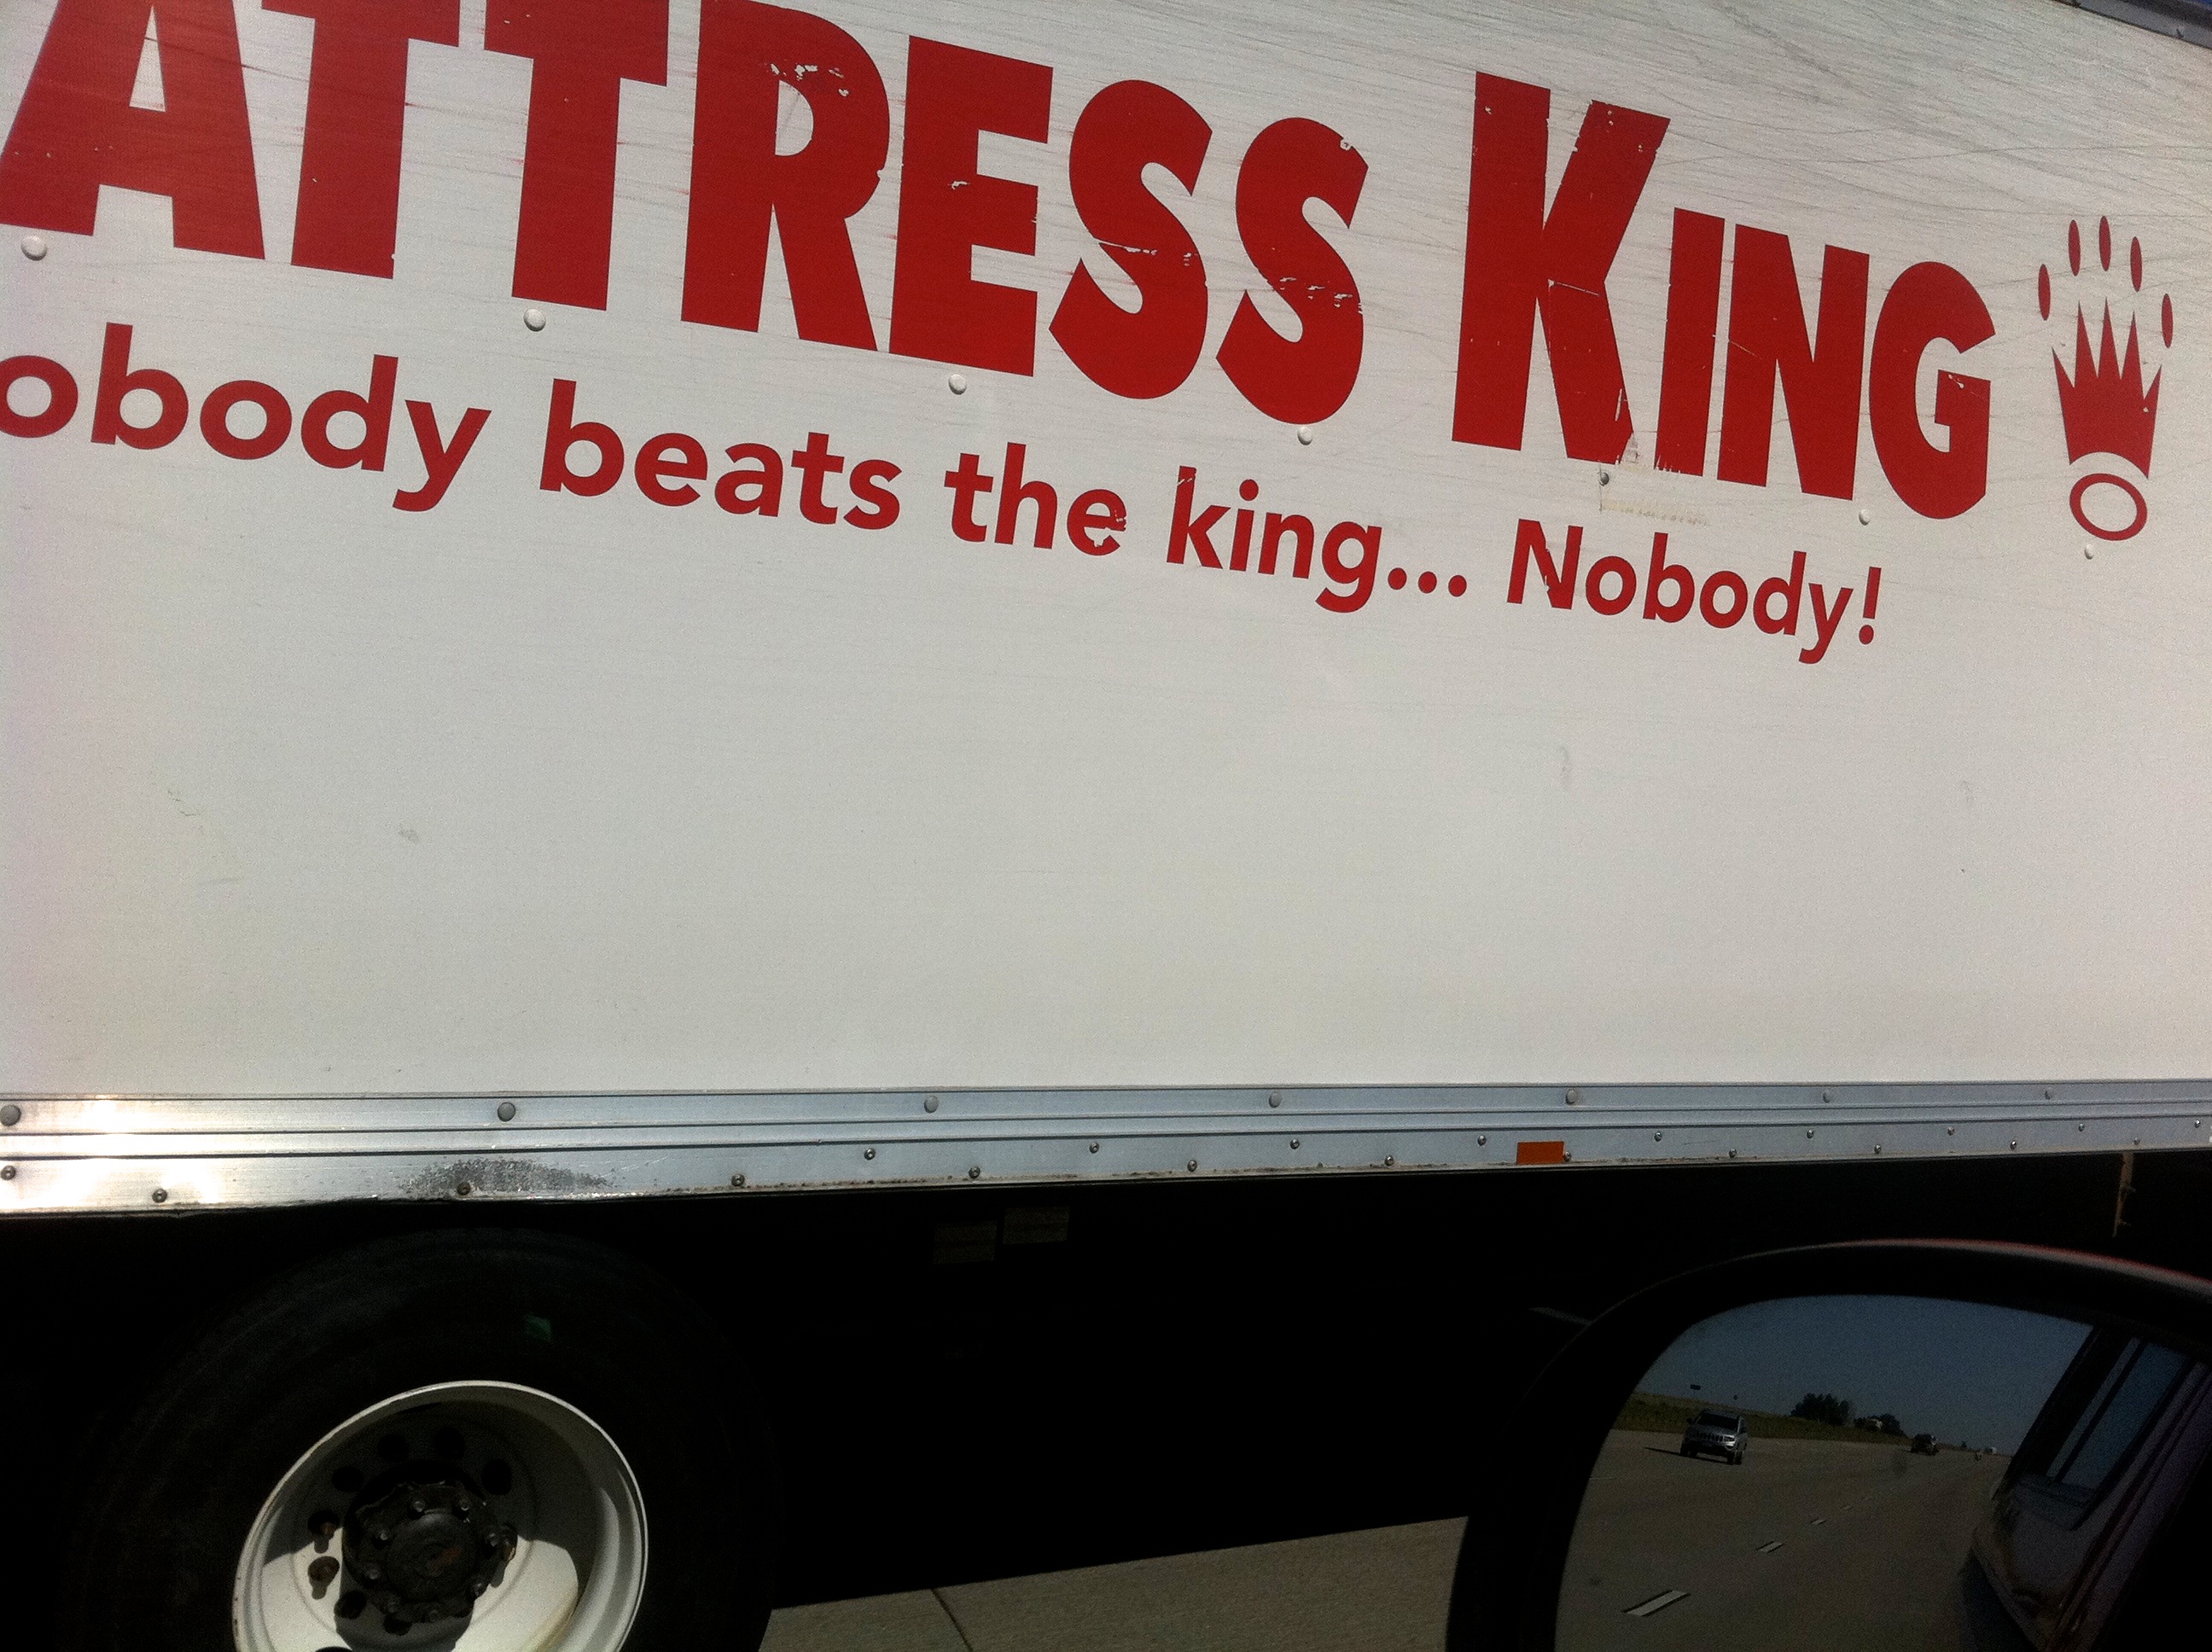
advertising, transport, sign, truck, vehicle, banner, signage, bumper, odyssey, automotive exterior, vehicle registration plate